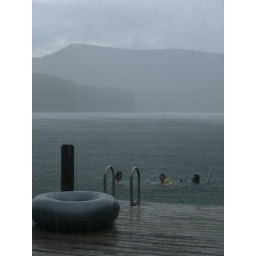
Smith Mountain Lake in the rain. The water was bath water warm. MMMM good.